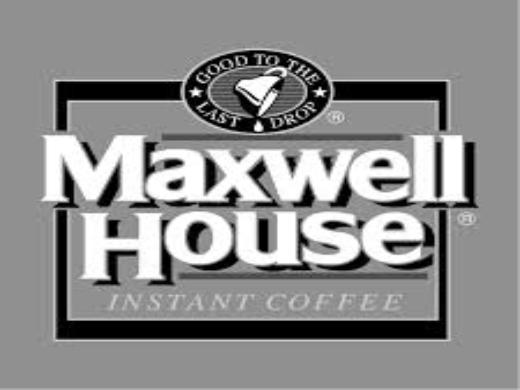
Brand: Maxwell House
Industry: Food